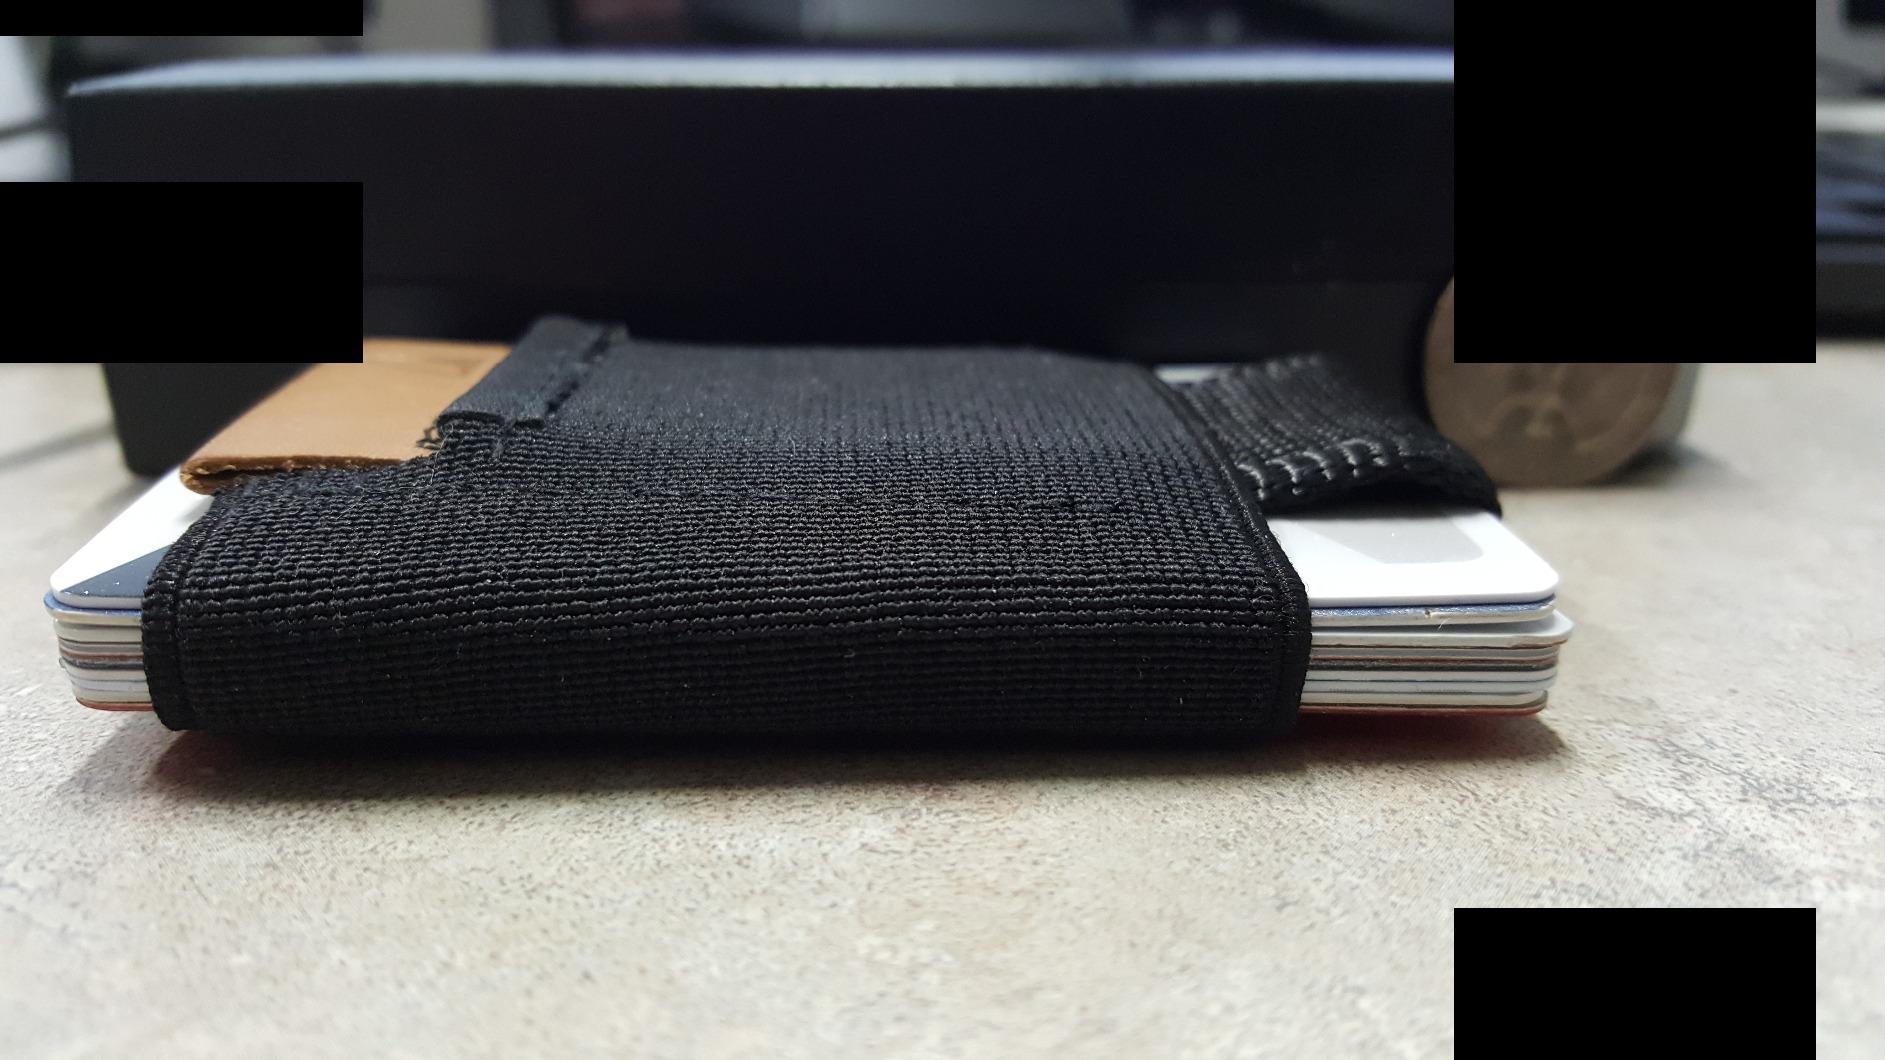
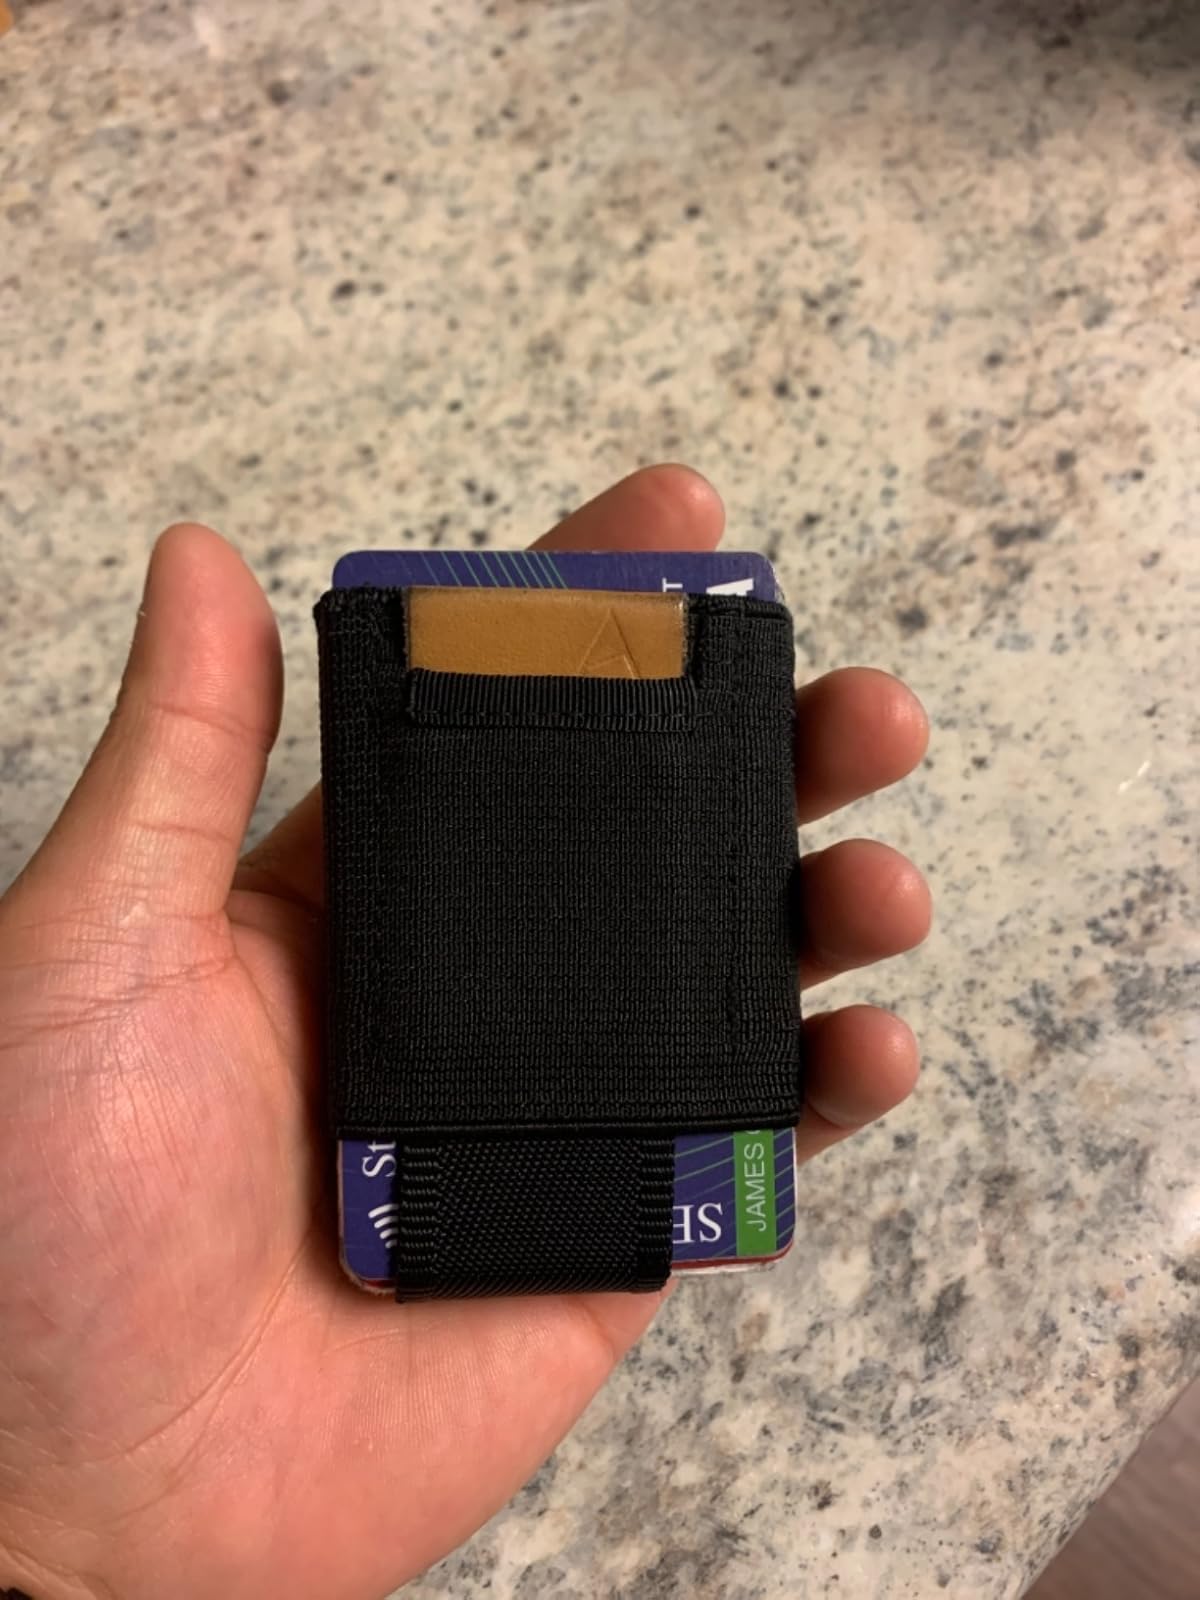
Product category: accessories_wallet
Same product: yes